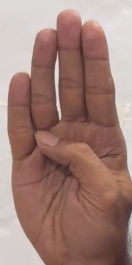
ASL sign: B